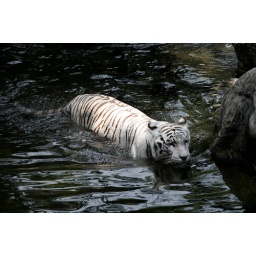
White tiger walking in the water